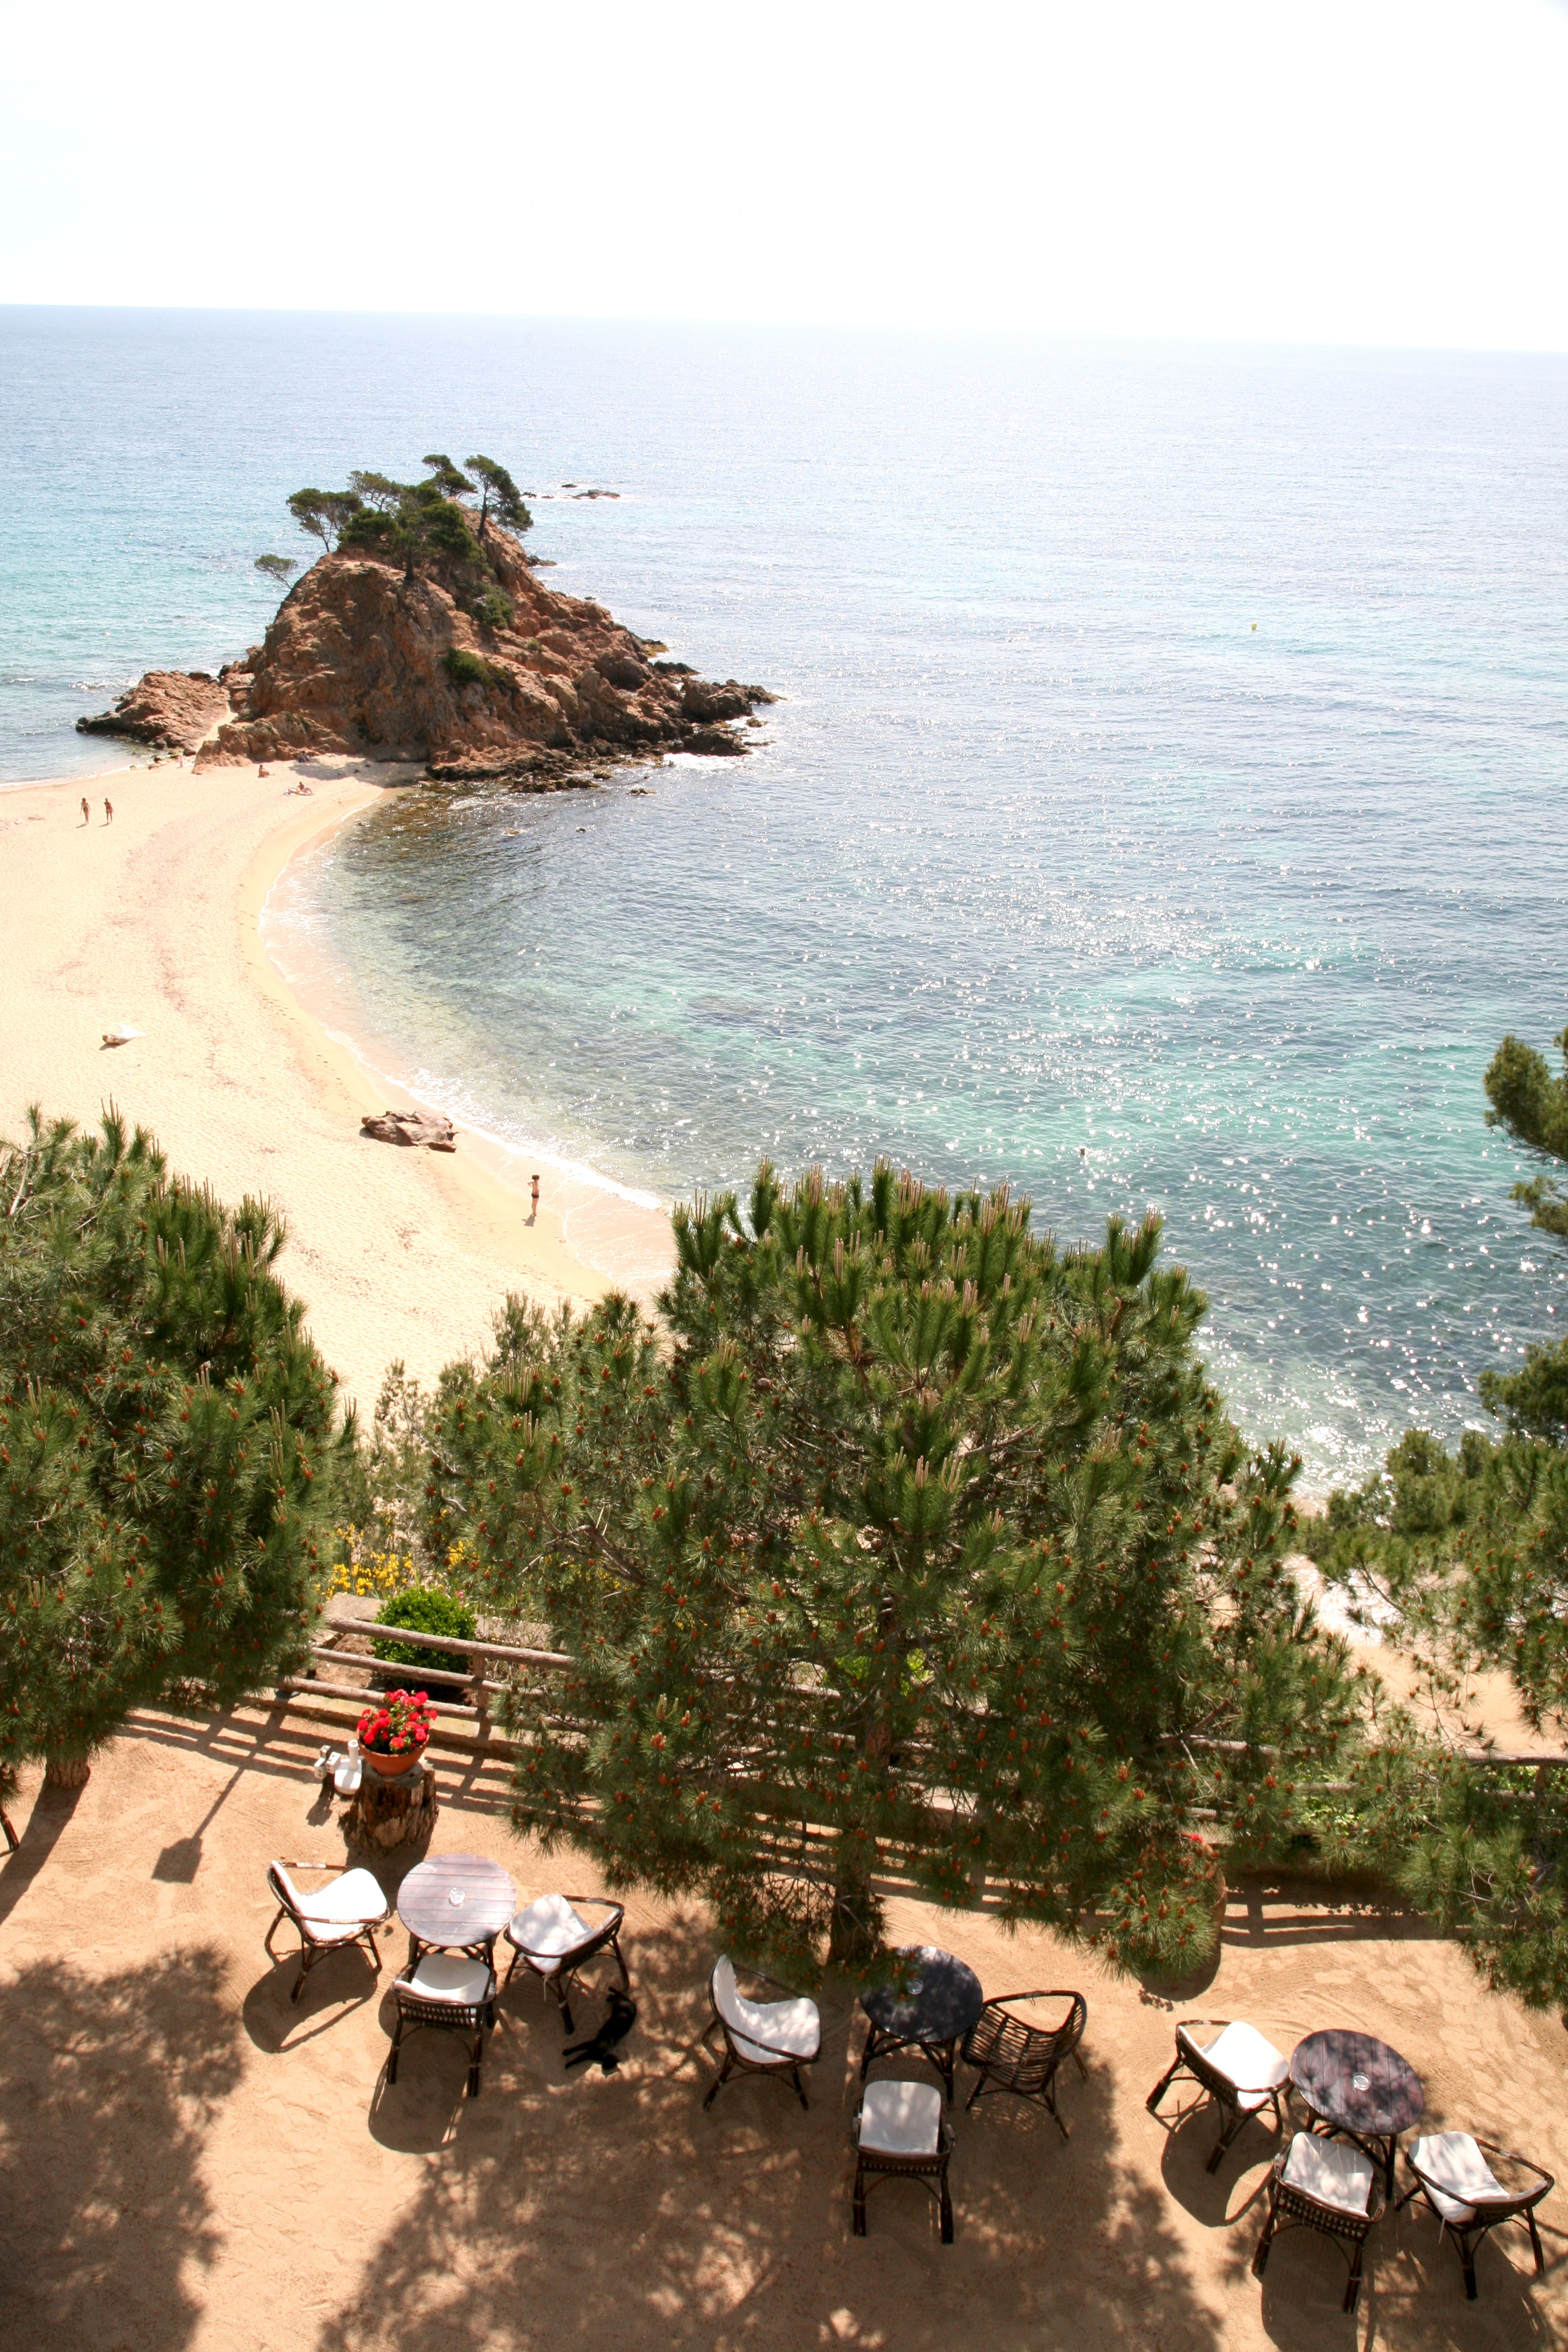
beach, sea, coast, ocean, shore, vacation, cliff, mediterranean, bay, tourism, terrain, body of water, strand, plage, spain, espagne, mer, terrace, terrasse, hotel, catalonia, mar, playa, terraza, 5d, meer, espana, mittelmeer, catalogne, mediterraneo, spanien, cape, spanje, espanya, costabrava, silken, platjadaro, silkensanjorge, m diterran e, catalu a